Sky position (RA, Dec in degrees): 239.095, 26.443
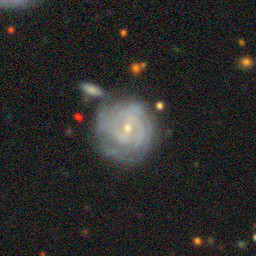
Galaxy morphology: Unbarred Tight Spiral Galaxies